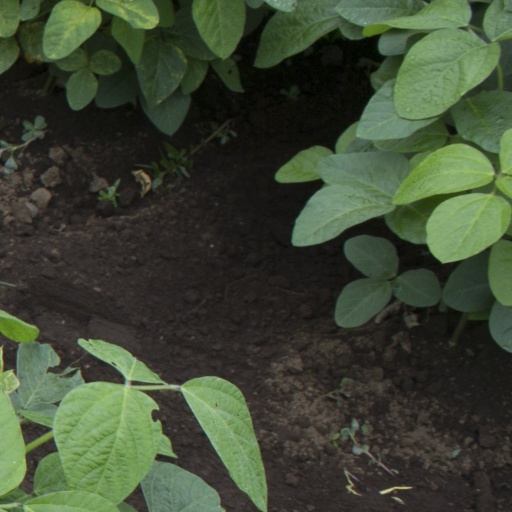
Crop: soybean